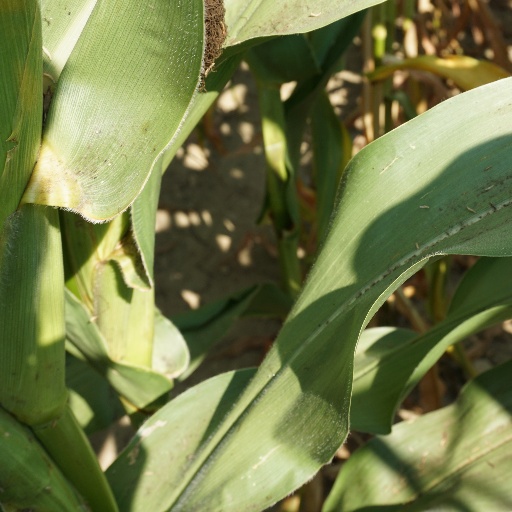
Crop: maize; corn